Security smoke

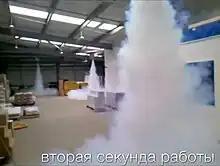
Security smoke being released in a warehouse

Security smoke is a thermally generated white fog, aimed at inhibiting intruders from accessing items to steal, much used in the storage of high-value goods, and recommended by police and insurers. It consists of glycol or glycerine mixed with distilled water, which vaporises and then condenses in the air.